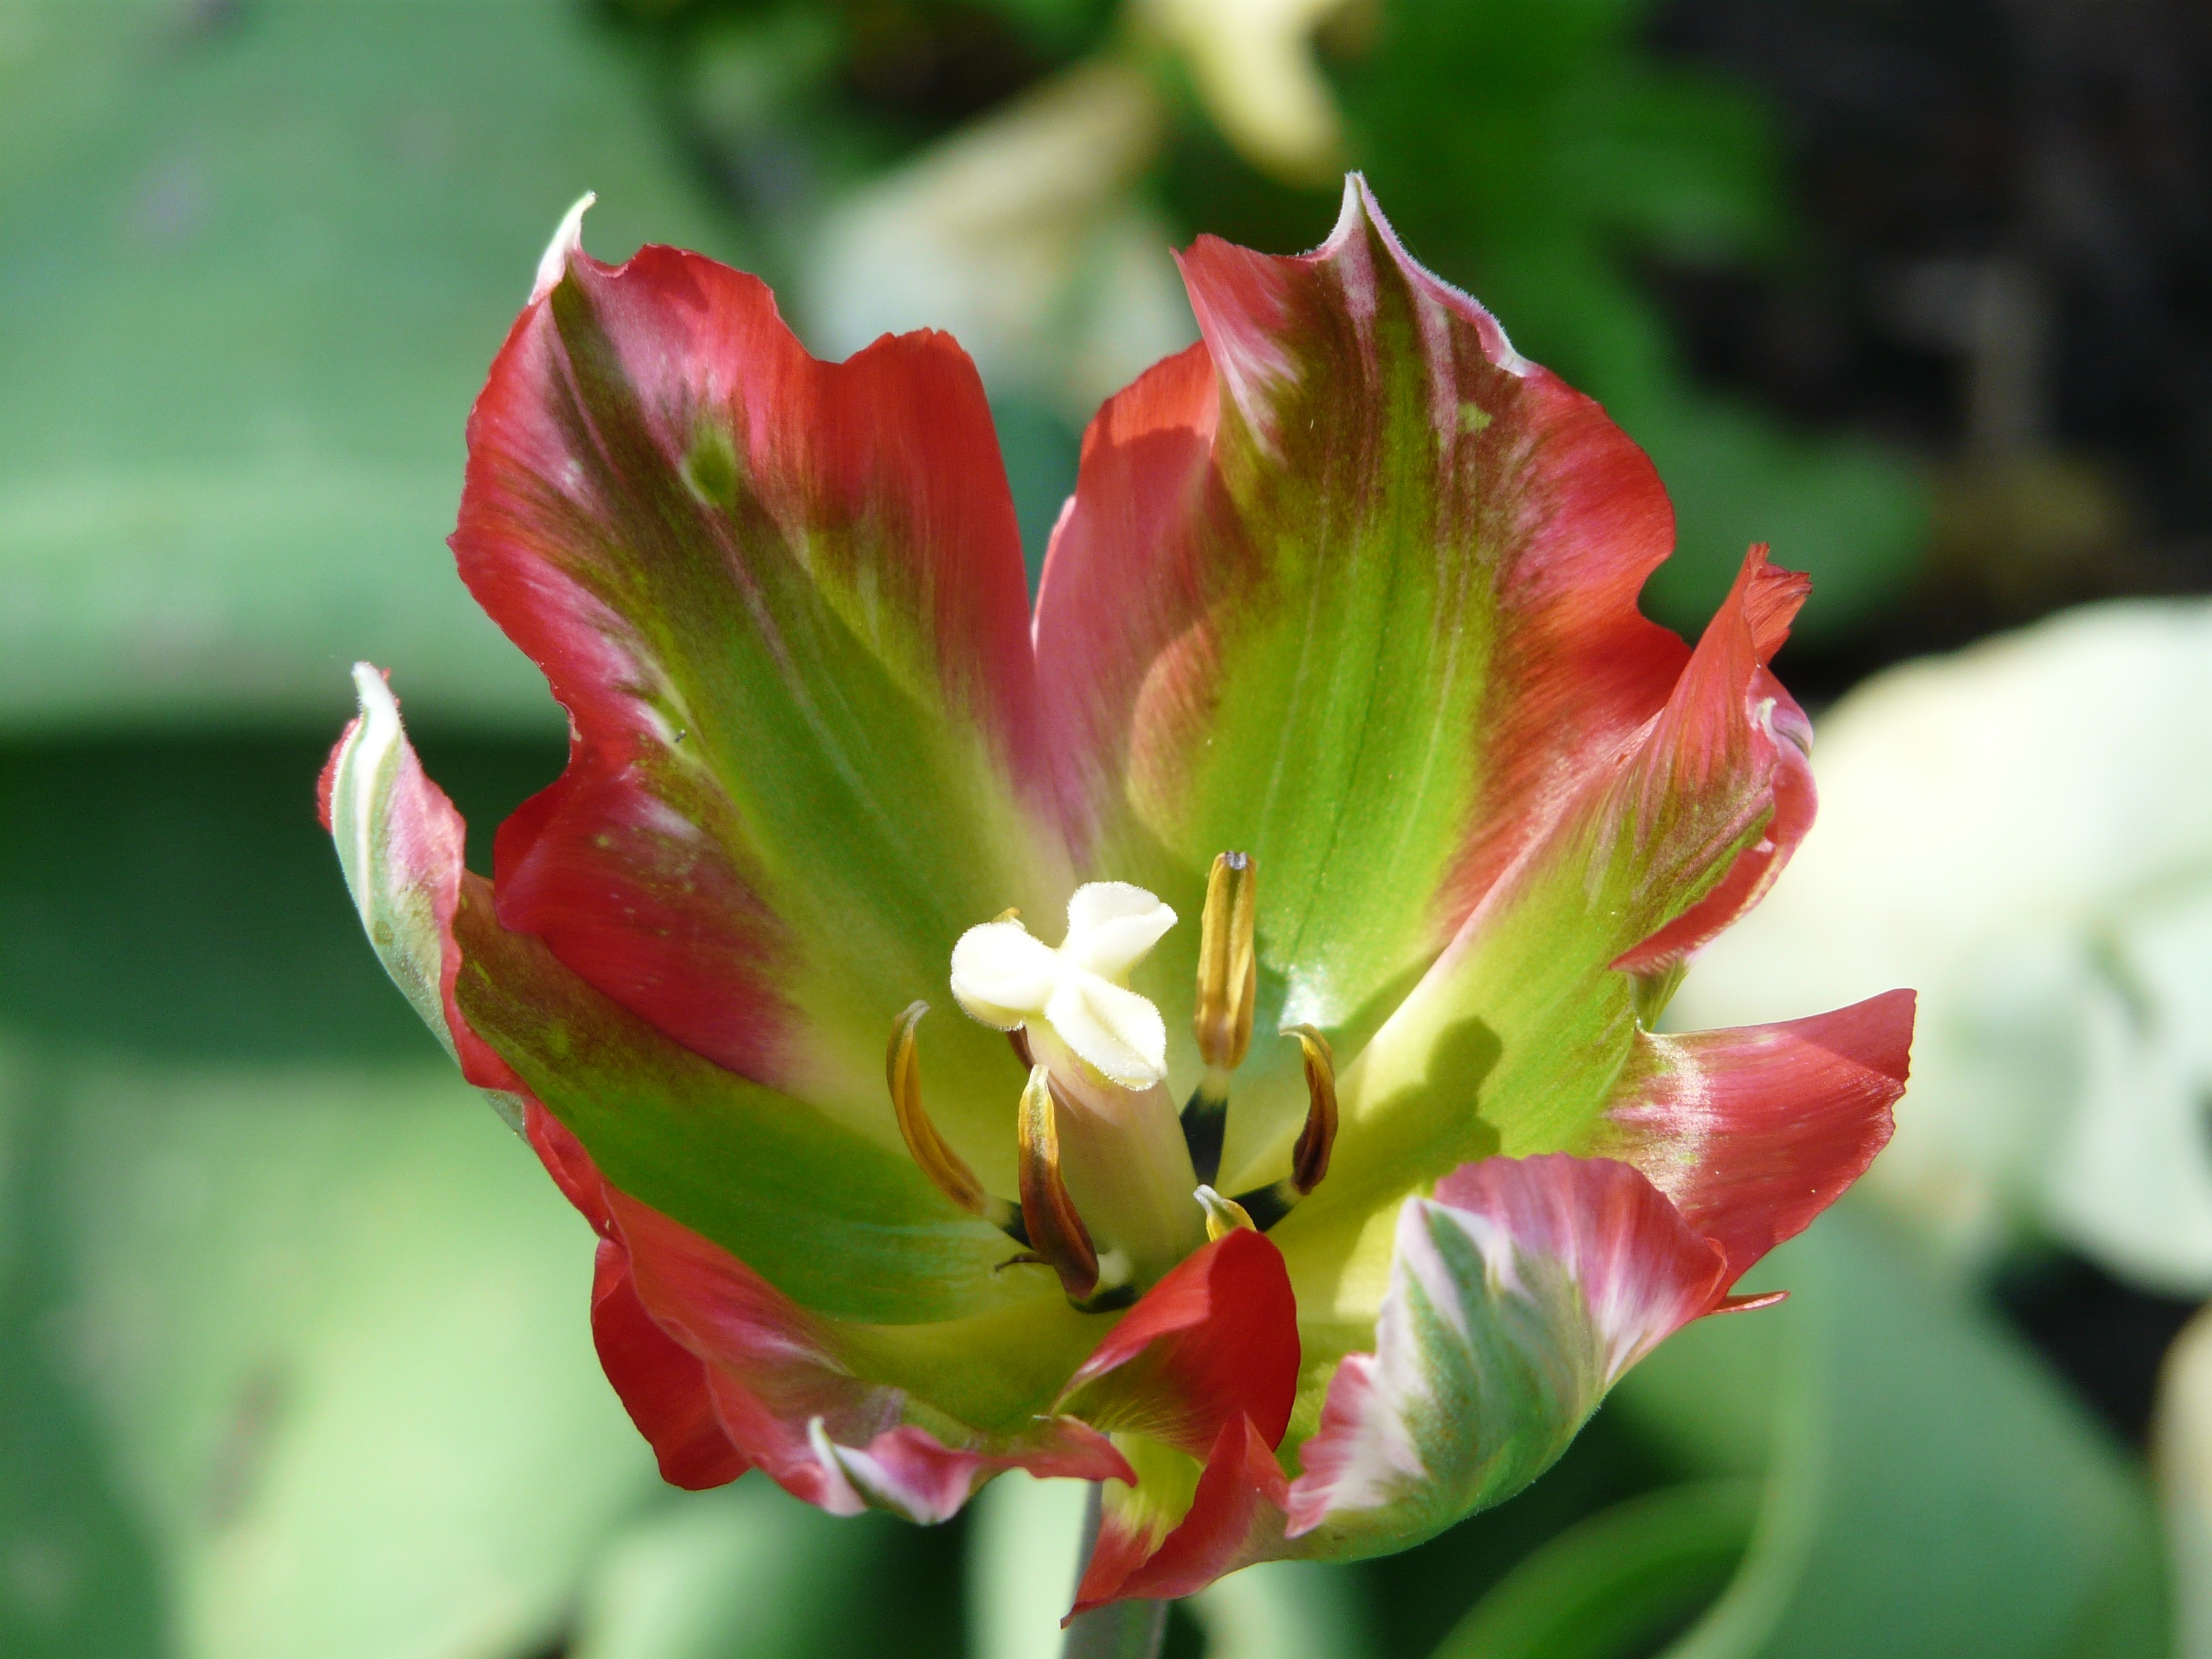
nature, blossom, plant, flower, petal, bloom, tulip, spring, red, botany, close, flora, close up, bright, lily, bud, early bloomer, daylily, macro photography, flamed, harbinger of spring, flowering plant, lily family, plant stem, land plant